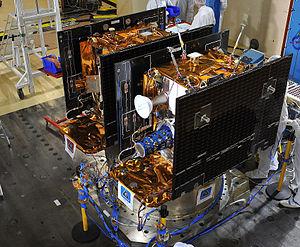
Gravity Recovery and Interior Laboratory est une mission spatiale américaine du programme Discovery de la NASA qui a réalisé un relevé très détaillé du champ de gravité de la Lune pour déterminer la structure interne de celle-ci. GRAIL utilise à cet effet 2 sondes spatiales, baptisées Ebb et Flow, qui sont placées en orbite autour de la Lune. La charge utile est identique à celle des satellites GRACE utilisés pour effectuer une analyse similaire du champ de gravité terrestre tandis que la plateforme dérive de celle du démonstrateur technologique XSS 11. Les deux sondes ont été lancées simultanément par une fusée Delta le 10 septembre 2011 depuis la base de lancement de Cap Canaveral. Après un transit de trois mois et demi par le point de Lagrange L1, les deux sondes placées en orbite basse autour de la Lune entament leur mission scientifique d'une durée de 90 jours.